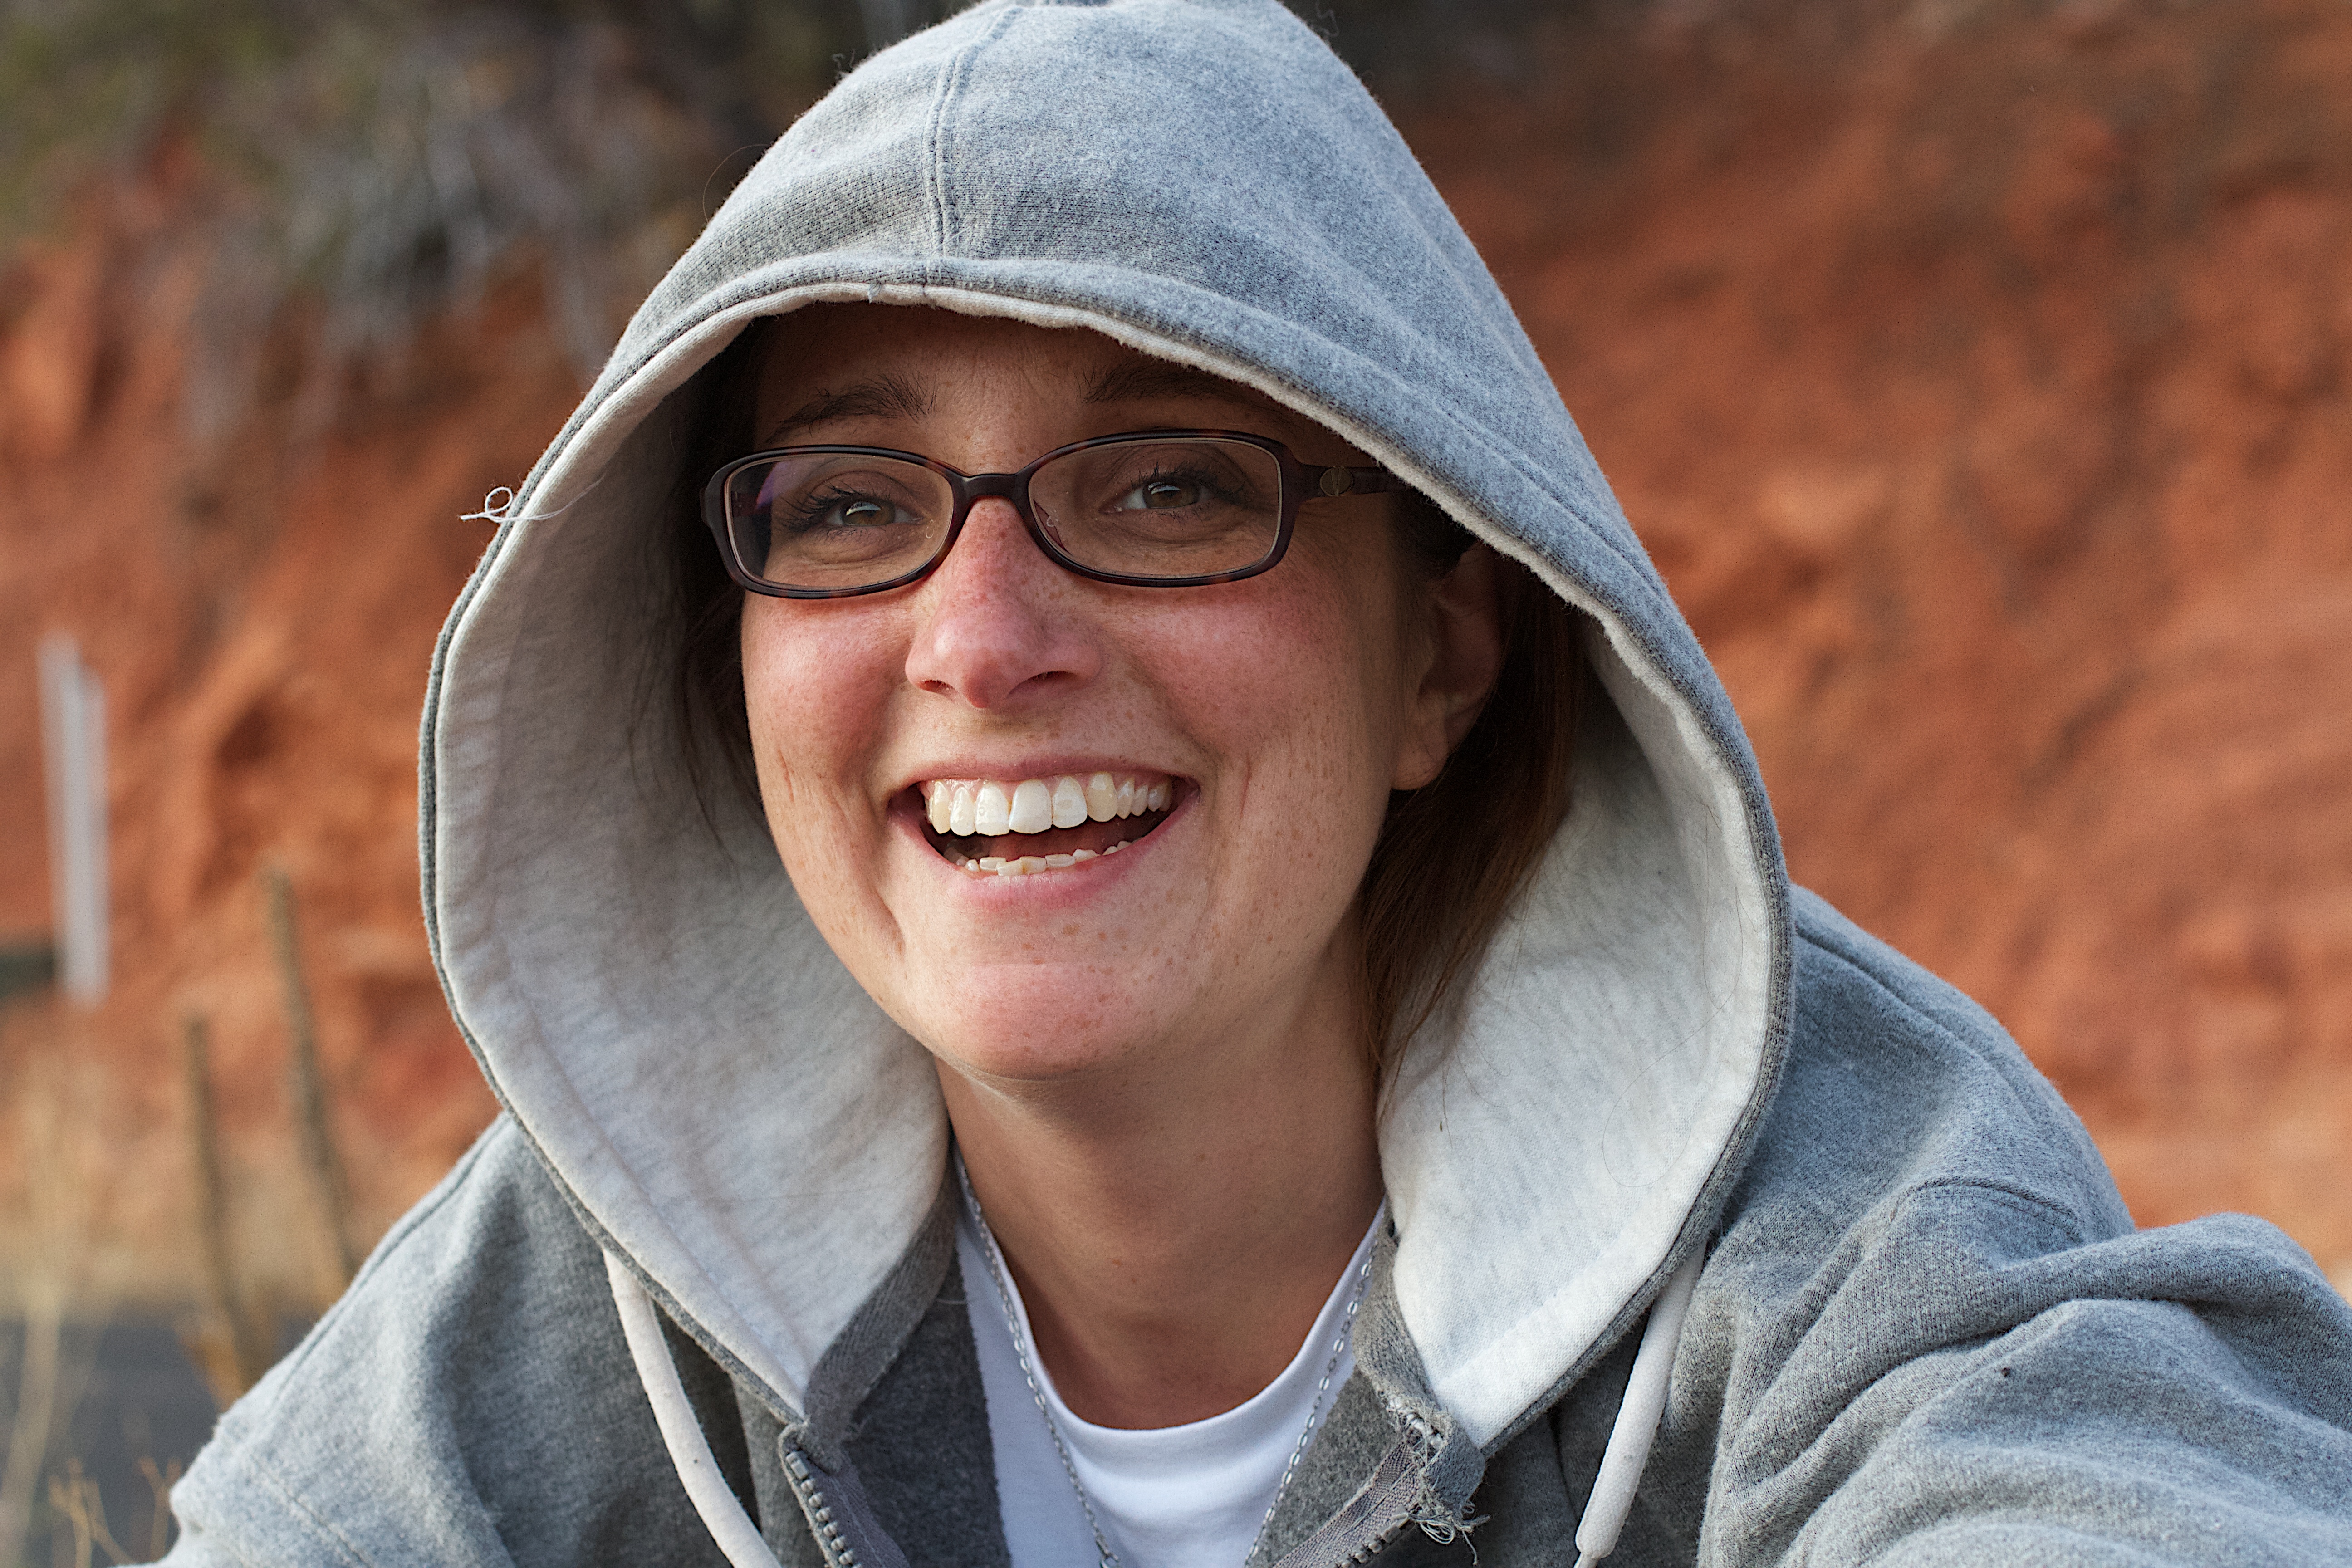
man, person, people, woman, photography, male, portrait, spring, facial expression, smile, senior citizen, cool image, eye, glasses, head, skin, beauty, emotion, portrait photography, vision care